Heloise (columnist)

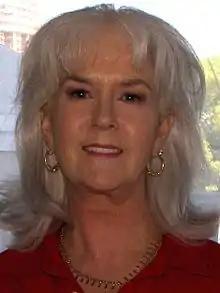
Heloise at the 2010 Texas Book Festival.

Ponce Kiah Marchelle Heloise Cruse Evans (born April 15, 1951 in Waco, Texas), best known by her pen name Heloise, is an American writer, author, and speaker specializing in lifestyle hints, including consumer issues, pets, travel, food, home improvement, and health. Heloise's father was in the Air Force, and like many military brats she moved frequently.